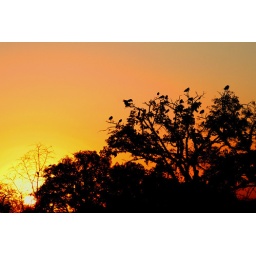
marabou storks roost for the night in a tree next to the sabie river